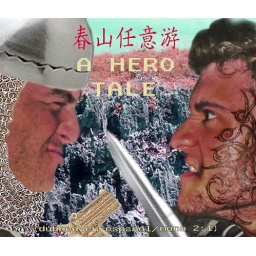
A film I made when in China. It was a box office flop